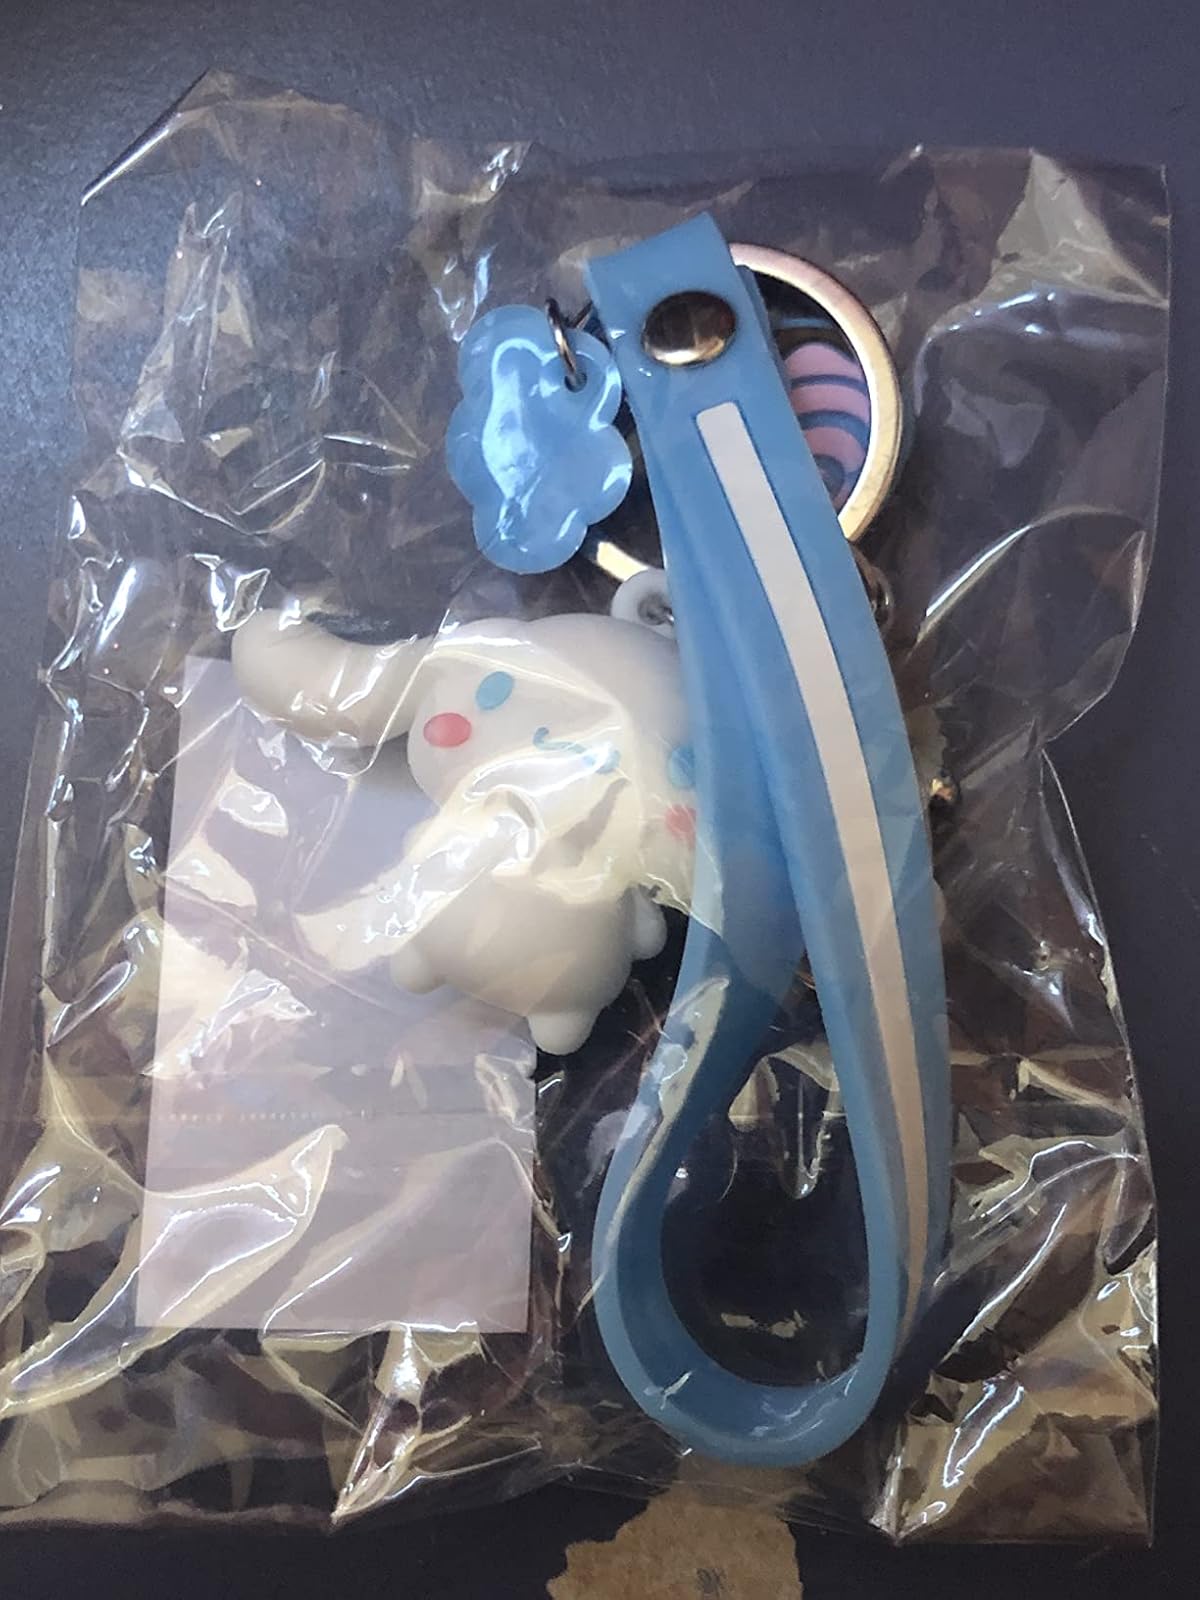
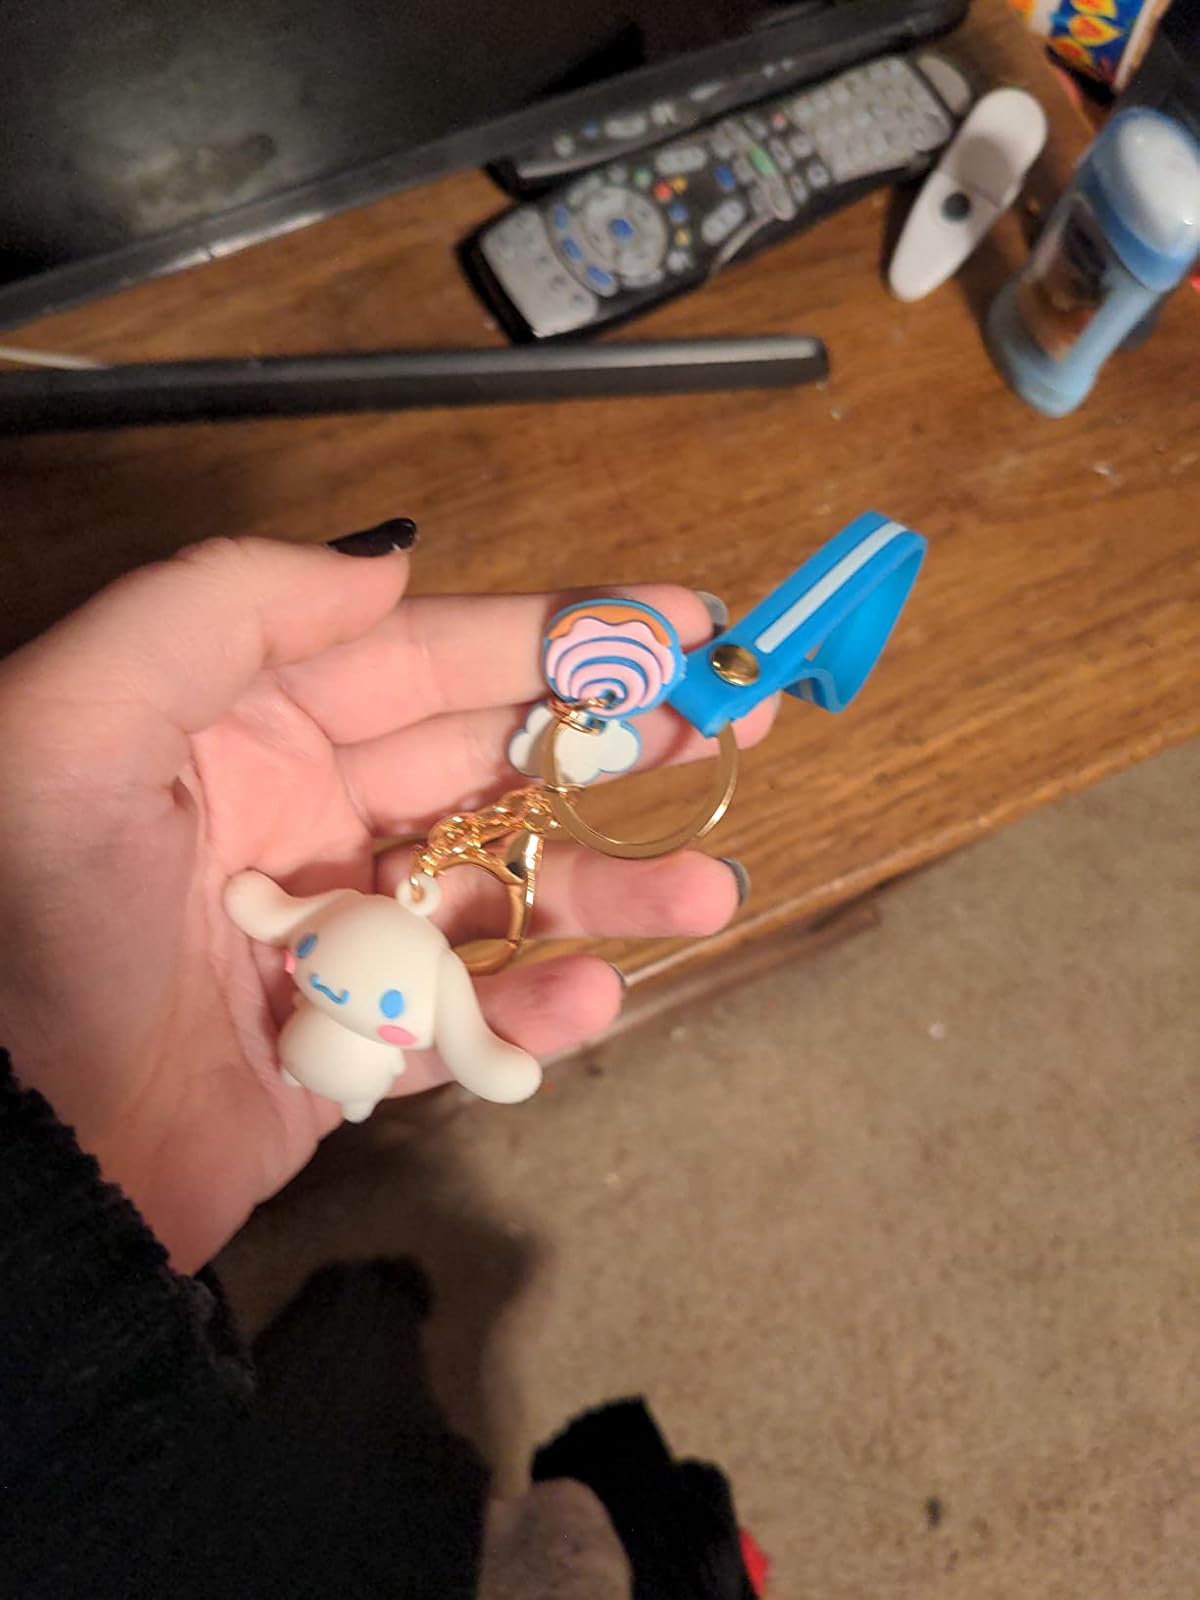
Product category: accessories_keychain
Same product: yes